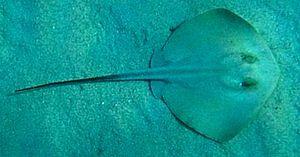
Dasyatis est un genre de raies de la famille des Dasyatidae.